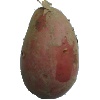
Label: red_potato